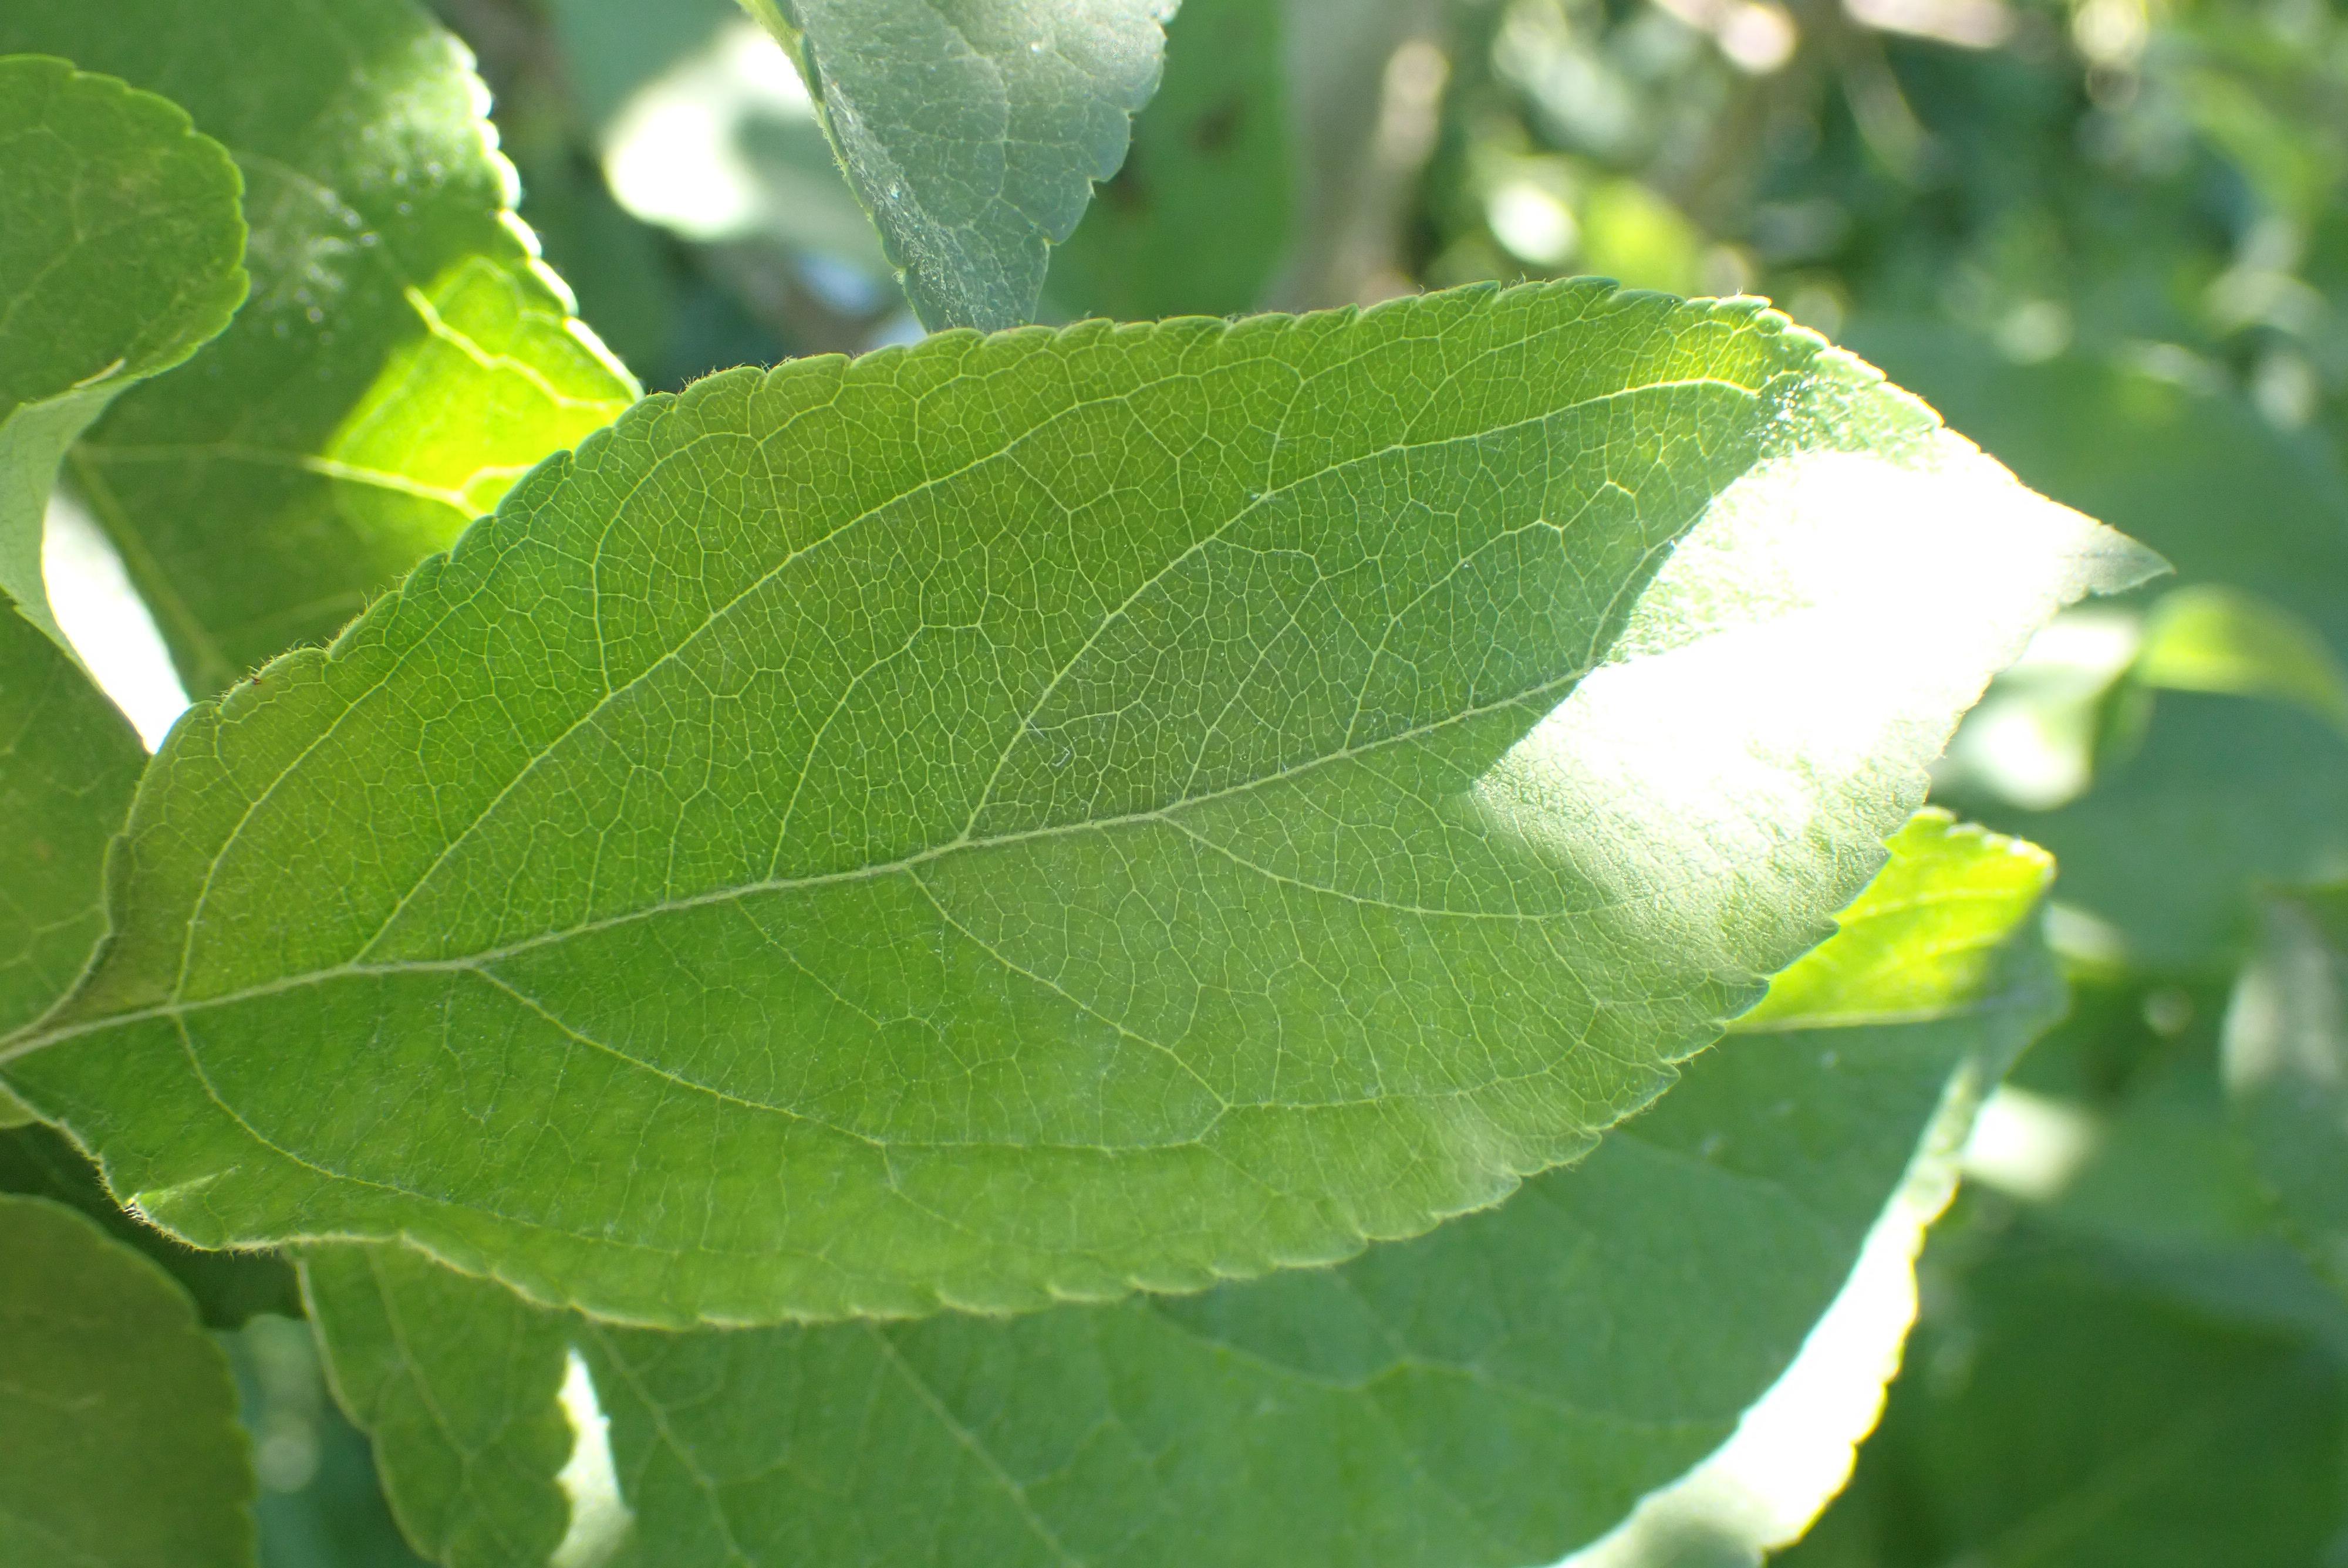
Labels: healthy